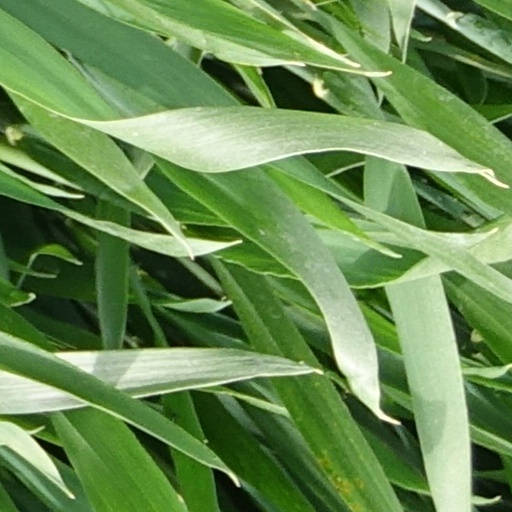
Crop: wheat